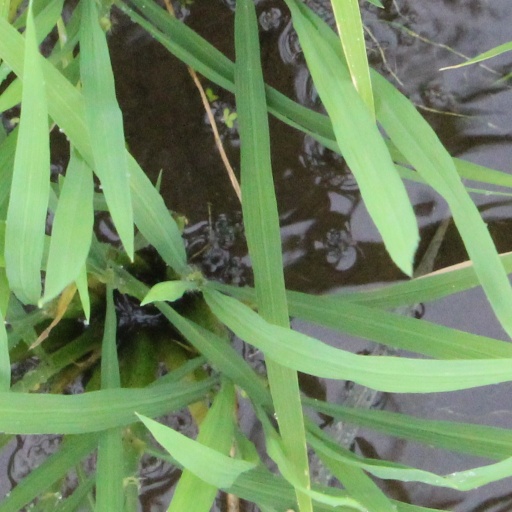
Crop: rice